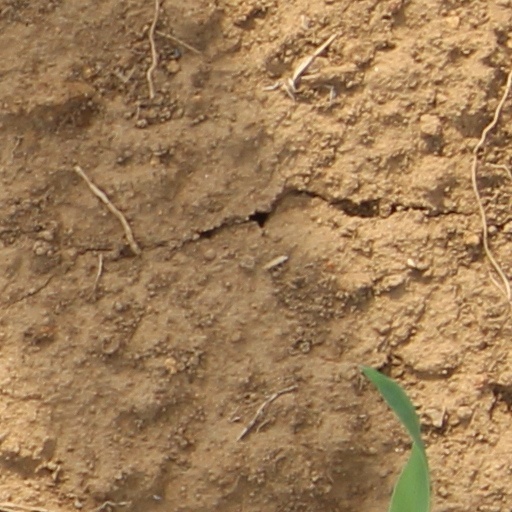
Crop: wheat